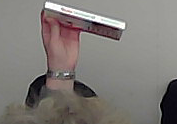
Product: kinder_chocolate